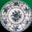
Label: plate